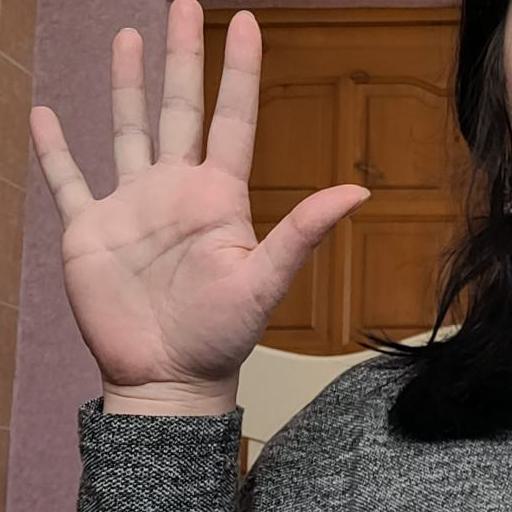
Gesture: palm